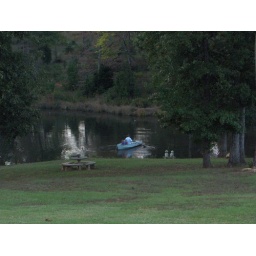
Daddy takes his girls out in the boat